Joel Ward (ice hockey)

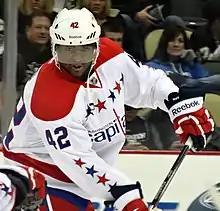
Ward with the Capitals in March 2013

Ward became an unrestricted free agent after the 2010–11 season and subsequently signed a four-year, $12 million contract with the Washington Capitals on July 1, 2011. On April 25, 2012, Ward scored the game-winning goal in overtime in Game 7 of the first round of the 2012 Stanley Cup playoffs against the defending Stanley Cup champions, the Boston Bruins, advancing Washington to the Eastern Conference Semifinals. However, Ward's fortune would not continue into Washington's series with the New York Rangers. With the series tied at two games apiece, Ward took a high-sticking double minor penalty on Carl Hagelin with 22 seconds remaining in the third period of Game 5, with Washington leading 2–1. Rangers forward Brad Richards tied the game with under ten seconds remaining, and defenceman Marc Staal scored in overtime with the Rangers still on the powerplay as a result of Ward's penalty; the Rangers took a 3–2 series lead. After the Capitals' ultimate elimination in the series, Ward required surgery for a sports hernia.